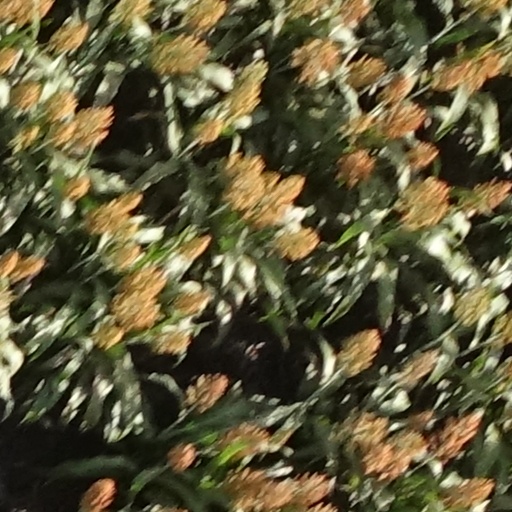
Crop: sorghum